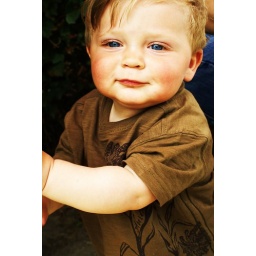
nils likes running around in our garden, playing with water and dirt...